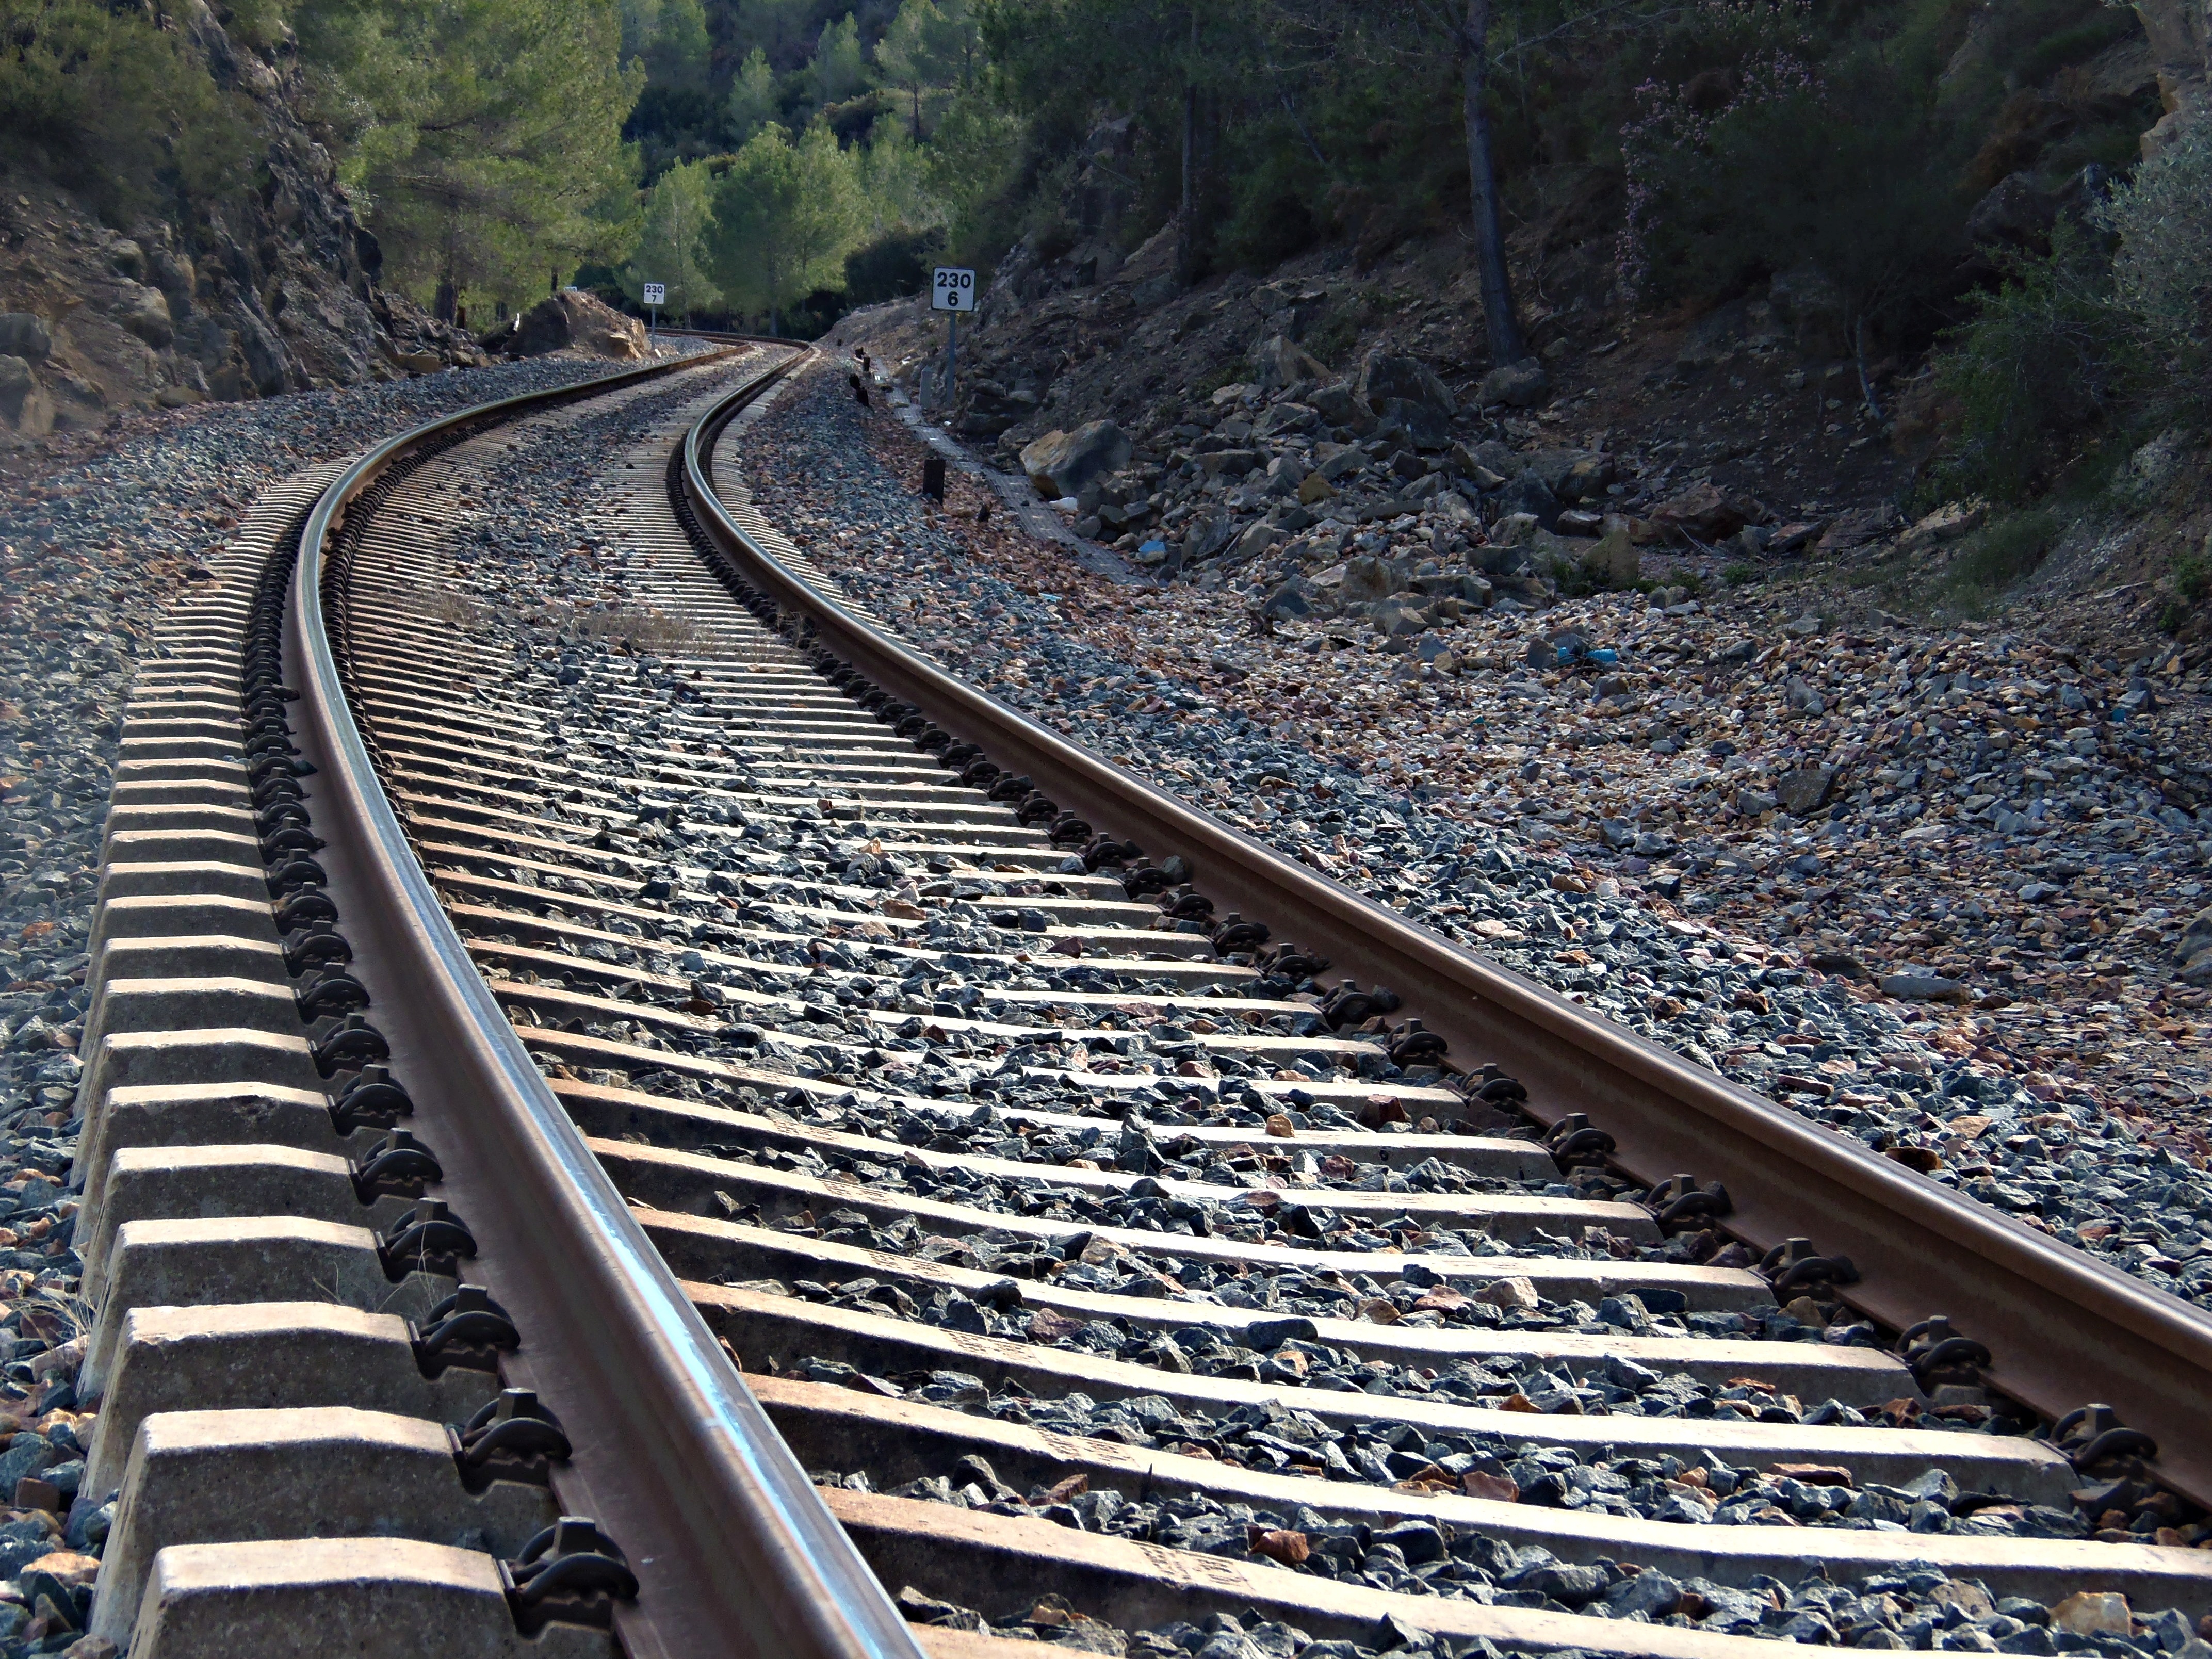
path, horizon, track, railway, train, travel, transport, distance, vehicle, endless, silence, lane, rails, traveling, hope, destination, sleepers, train tracks, rail transport, delusion, rolling stock, nonbuilding structure